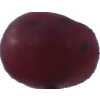
Label: pink_grape